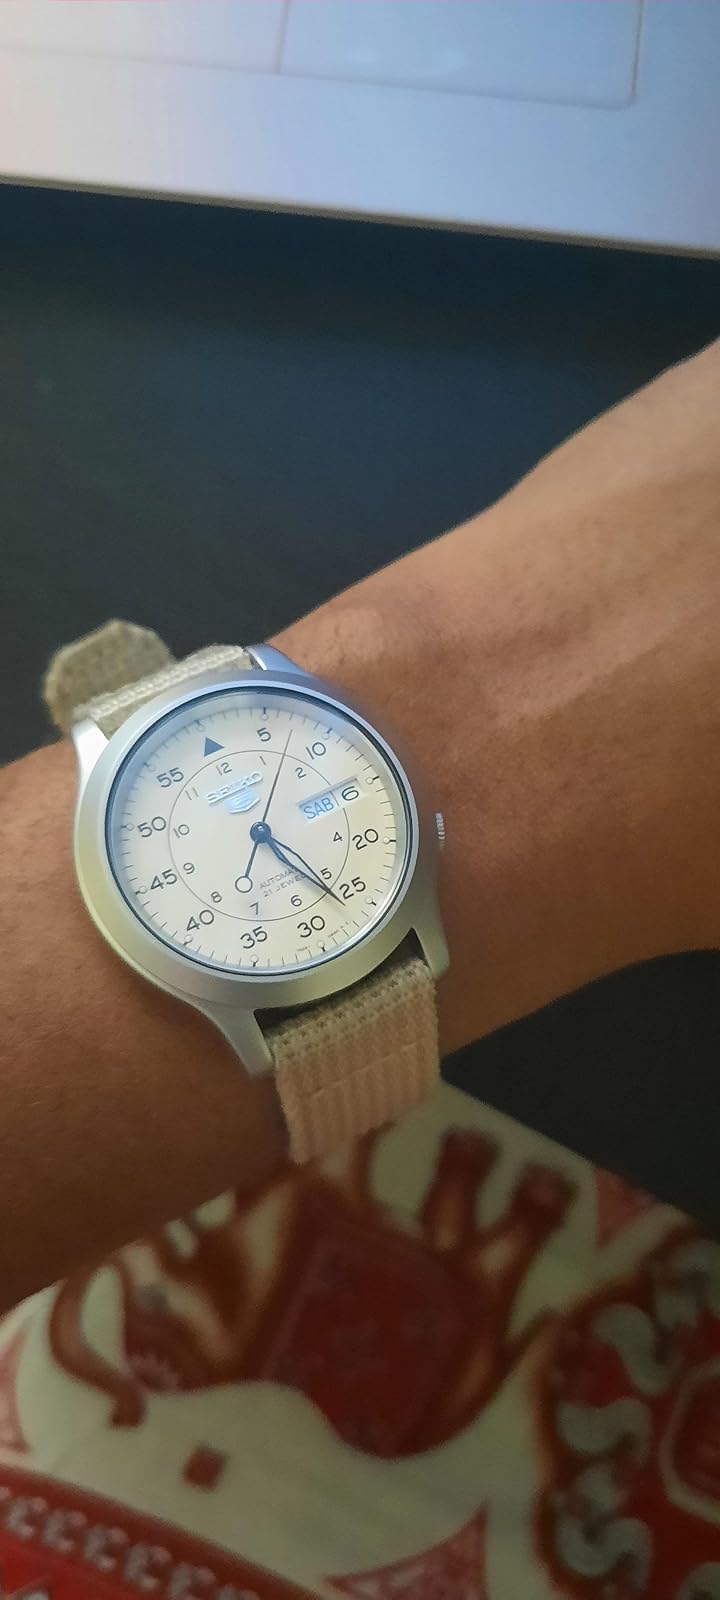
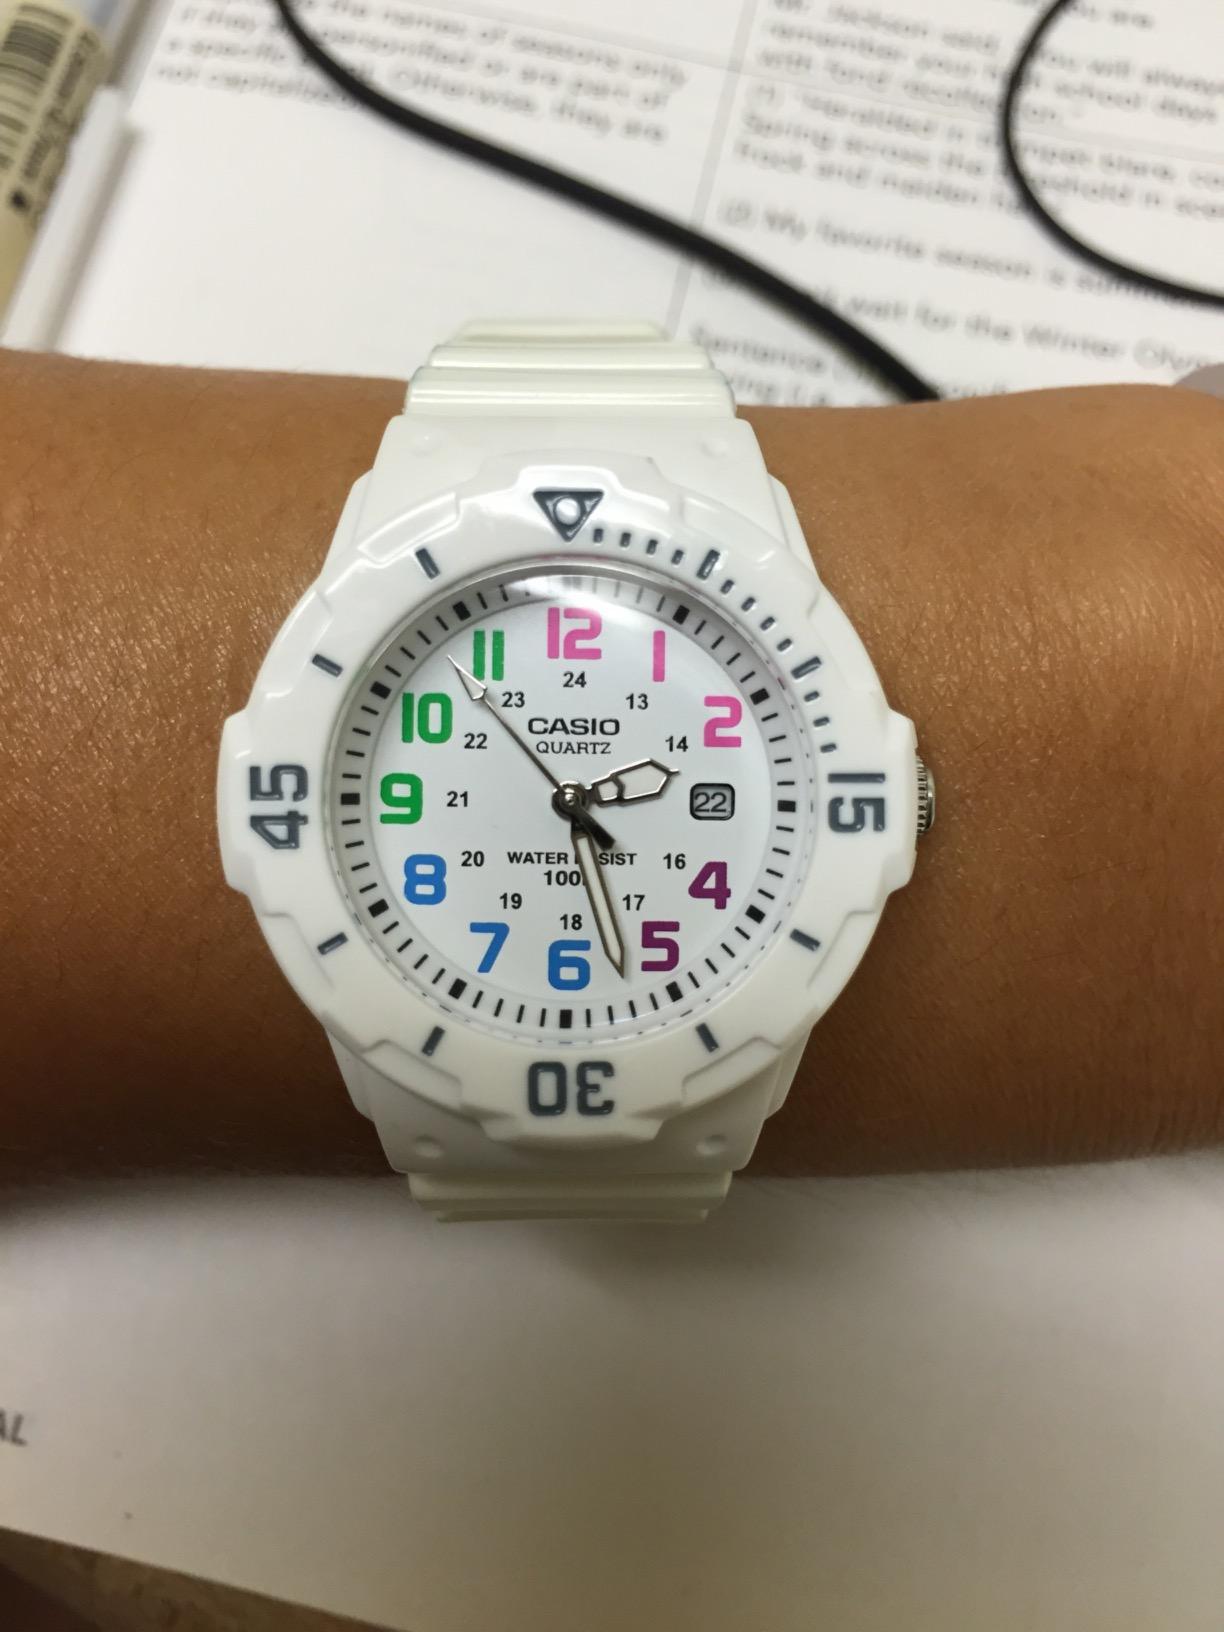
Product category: accessories_watch
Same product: no